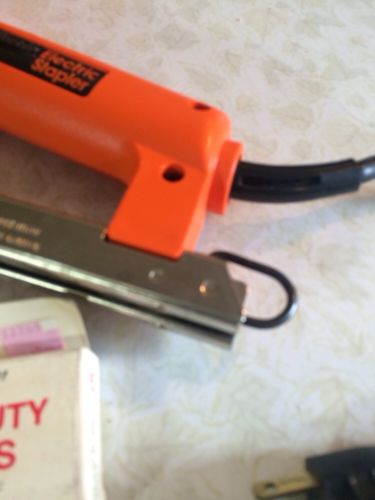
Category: stapler